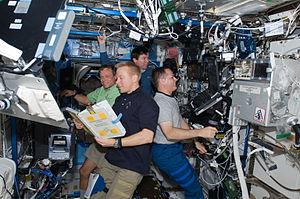
La Station spatiale internationale, en abrégé SSI ou ISS, est une station spatiale placée en orbite terrestre basse, occupée en permanence par un équipage international qui se consacre à la recherche scientifique dans l'environnement spatial. Ce programme, lancé et piloté par la NASA, est développé conjointement avec l'agence spatiale fédérale russe, avec la participation des agences spatiales européenne, japonaise et canadienne.